Louis Abelly

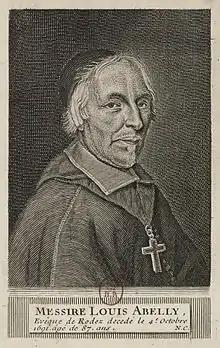

Louis Abelly (1603–1691) was Vicar-General of Bayonne, a parish priest in Paris, and subsequently Bishop of Rodez in 1664.